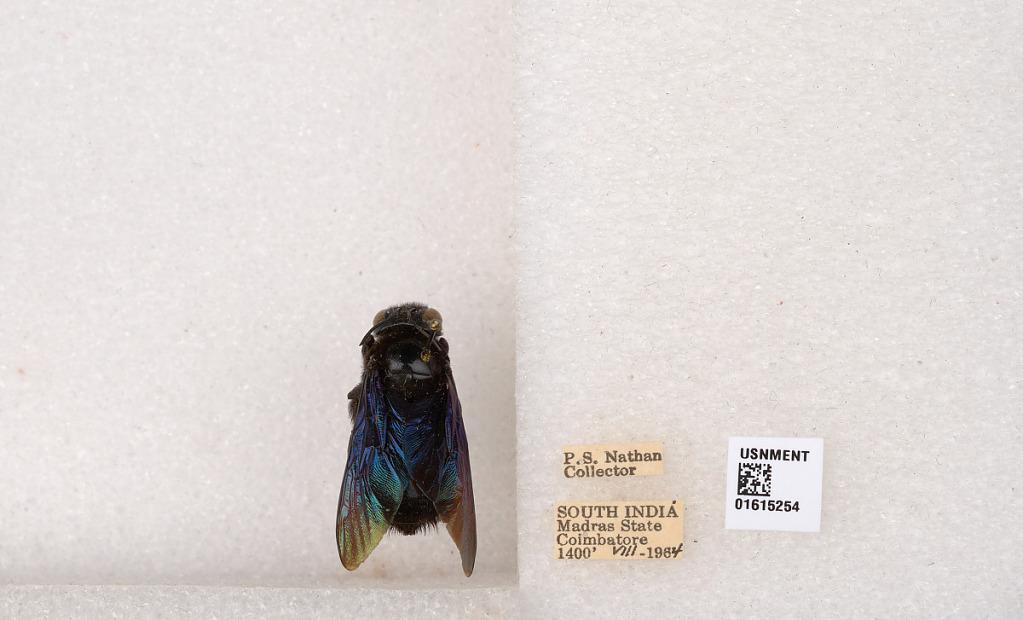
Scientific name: Xylocopa (Biluna) auripennis auripennis Lepeletier
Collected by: P. Nathan
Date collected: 1964-8-1
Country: India
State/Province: Tamil Nadu
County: Coimbatore
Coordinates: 10.9955, 76.9034